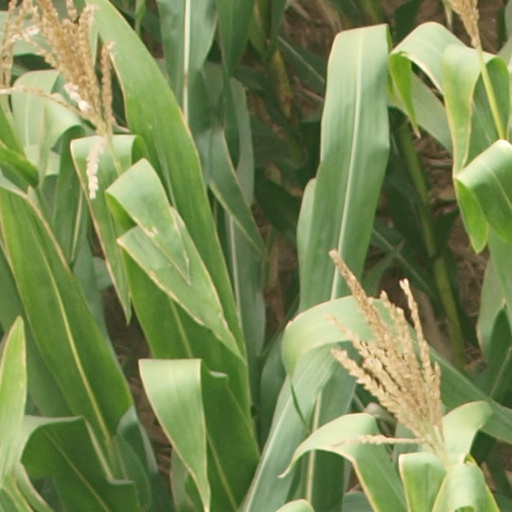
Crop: maize; corn